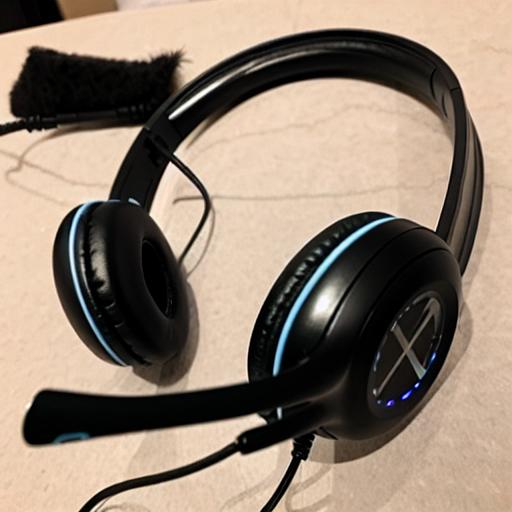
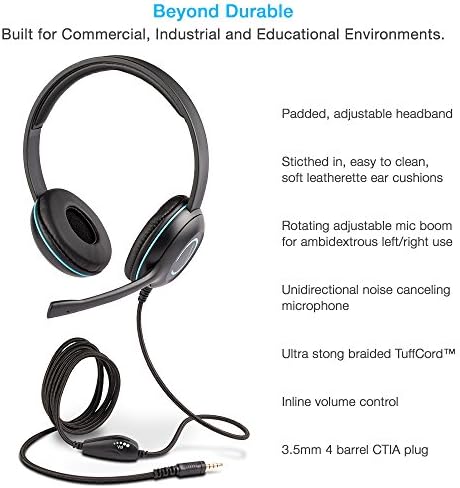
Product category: headphones
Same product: no